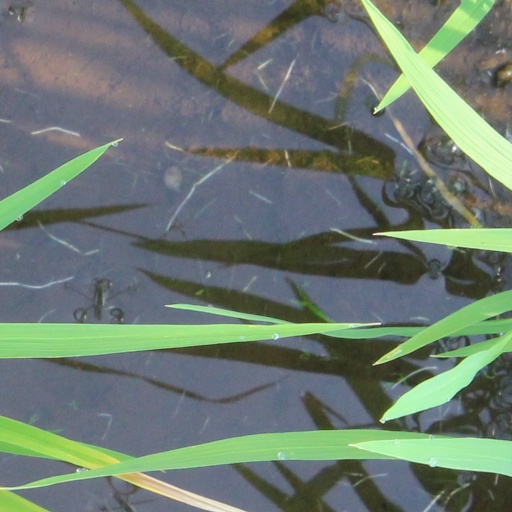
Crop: rice